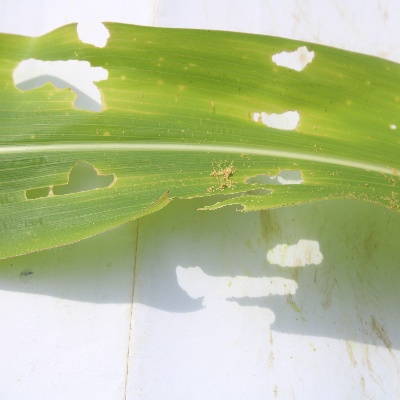
Crop: Maize
Condition: fall armyworm